Salvador Illa

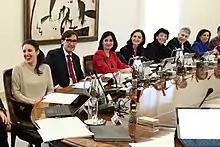
Illa in the first Cabinet meeting of the 14th Cortes Generales.

In November 2016, PSC's leader Miquel Iceta appointed him for the position of Secretary for Organization. Illa was the highest-rank politician from among the PSC cadres who attended the "Prou! Recuperem el seny" ("") anti-independence demonstration in Barcelona on 8 October 2017 organized by Societat Civil Catalana.